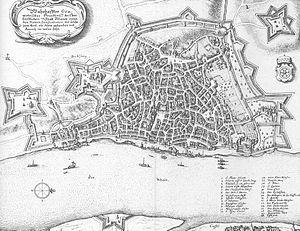
L’histoire de la ville de Mayence, fondée par les Romains, constitue un héritage de plus de deux millénaires.
Le Hauptstein, aussi appelé Fort Franz ou Fort Franziskus, littéralement « pierre principale » est une redoute très avancée de la Forteresse de Mayence, située sur une hauteur au sud-ouest du centre historique au sommet du Hartenberg. Il est une des principales fortifications de Mayence et domine toute la campagne environnante. Il portait le nom de « fort Meunier » pendant le Premier Empire.
L’abbaye Saint-Alban devant Mayence a été, plusieurs siècles durant, l’un des monastères les plus importants de l'Ordre de Saint-Benoît en Europe. Elle était située devant Mayence, dans le Saint-Empire romain germanique.